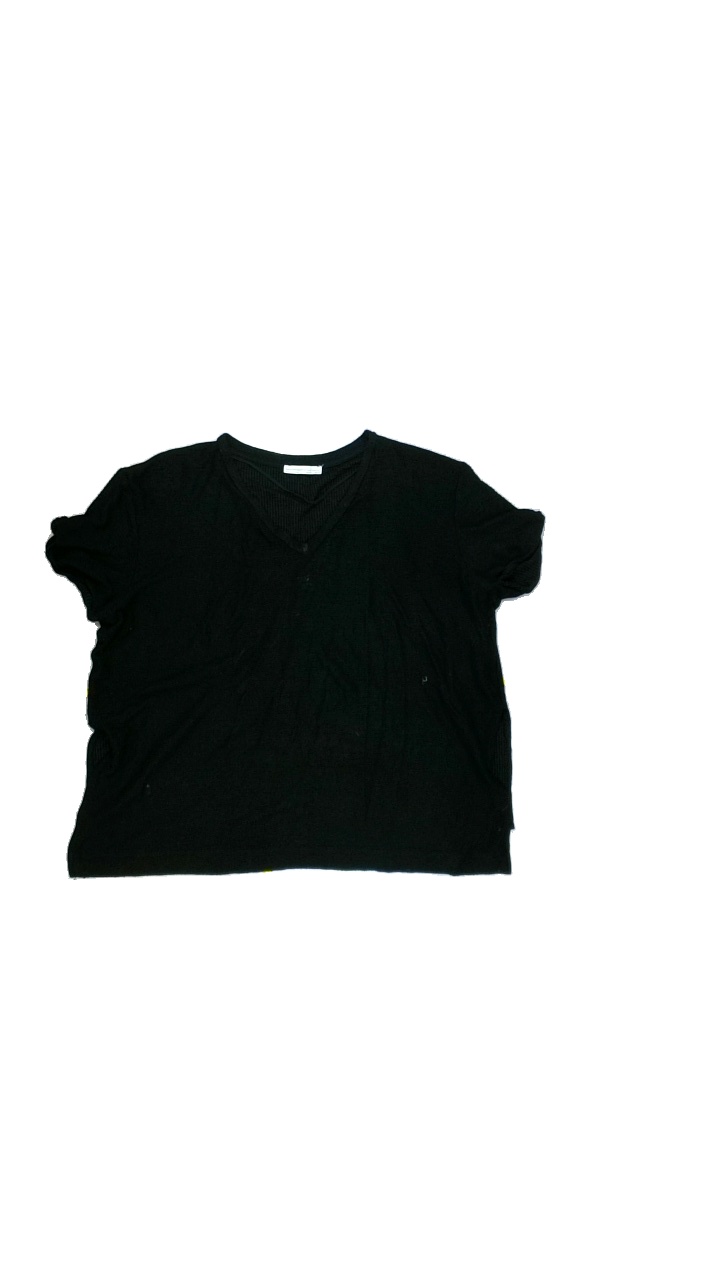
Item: Blouse (Ladies)
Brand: Zara
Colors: Black
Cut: Regular, V-collar
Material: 94%viscose 5%polyester 1%elastano
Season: Autumn
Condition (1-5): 2
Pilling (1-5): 4
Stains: Major
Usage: Export
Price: <50